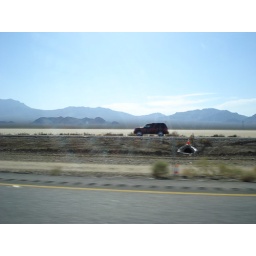
Picture from car of California highway I-15 heading to Vegas (north of Mojave Desert, near Nevada border) looking north